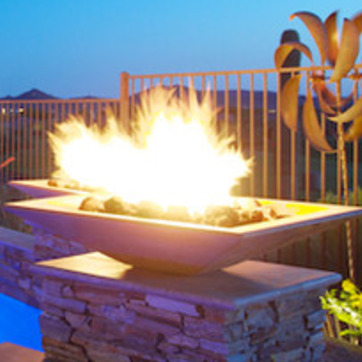
Material: other